Scream (band)

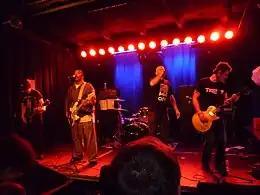
Scream in 2012

The original line-up of the band played a reunion show on December 20, 2009, once again at the Black Cat. An ad hoc lineup consisting of Pete Stahl (vocals), Grohl (electric guitar), Thompson (bass) and Stax (drums) performed "Choke Word" and two Bad Brains covers at the 's 30th anniversary bash on May 31, 2010.